Bryan Rust

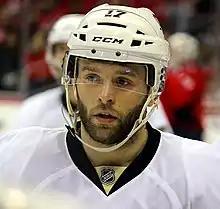
Rust with the Penguins in 2016.

Rust returned to the Penguins lineup for their First Round series against the New York Rangers in the 2016 Stanley Cup playoffs and joined Malkin and Sheary on the third line. In Game Five, Rust scored two goals and added an assist to help the Penguins record a four-goal second period. His first two goals of the postseason helped the Penguins eliminate the Rangers in five games and advance to the Eastern Conference Second Round. After going goalless in the Penguins second-round series against the Washington Capitals, Rust tied a franchise record in the Eastern Conference Final for most goals scored by a Penguins rookie in the postseason. He recorded three goals during the Penguins series against the Tampa Bay Lightning, including twice in Game 7, to lift the Penguins to the 2016 Stanley Cup Finals. Rust also became the 8th rookie in NHL history to record multiple goals in a Game 7. In Game 1 of the Stanley Cup Finals against the San Jose Sharks, Rust scored his sixth goal of the postseason before suffering a hit to the head by Sharks forward Patrick Marleau. While Marleau was assessed a minor penalty, Rust skated for a 35-second shift after the hit before sitting out for the remainder of the game. After undergoing further testing, Rust returned to the Penguins lineup for Game 2. Rust and Penguins defeated the Sharks in Game 6 of the Stanley Cup Finals to win the team's fourth Stanley Cup in franchise history and first since 2009. Rust finished the playoffs with six goals and nine points through 23 games.